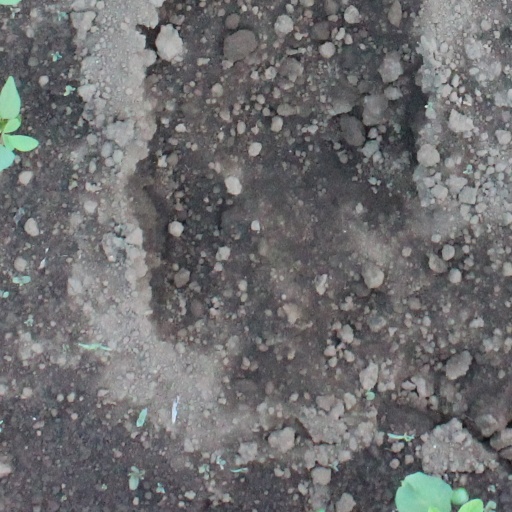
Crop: soybean